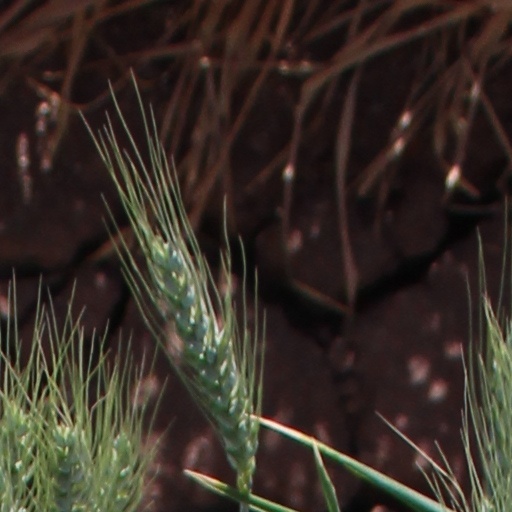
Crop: wheat